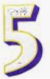
Number: 5